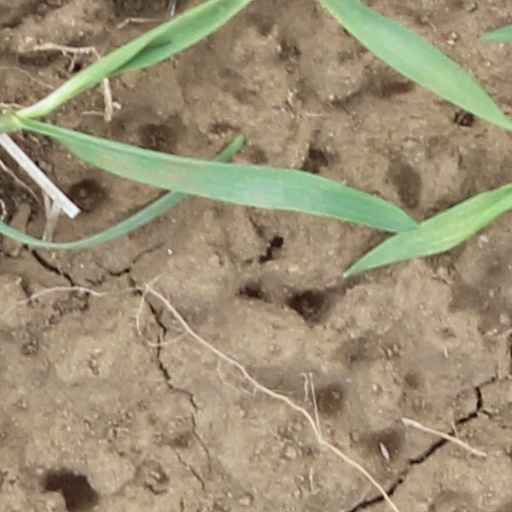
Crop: wheat